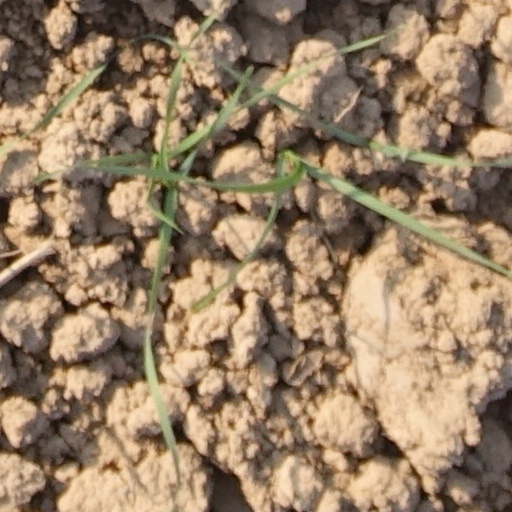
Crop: wheat